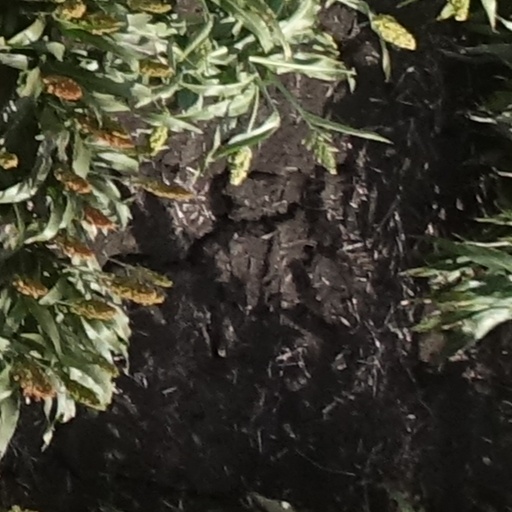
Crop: sorghum